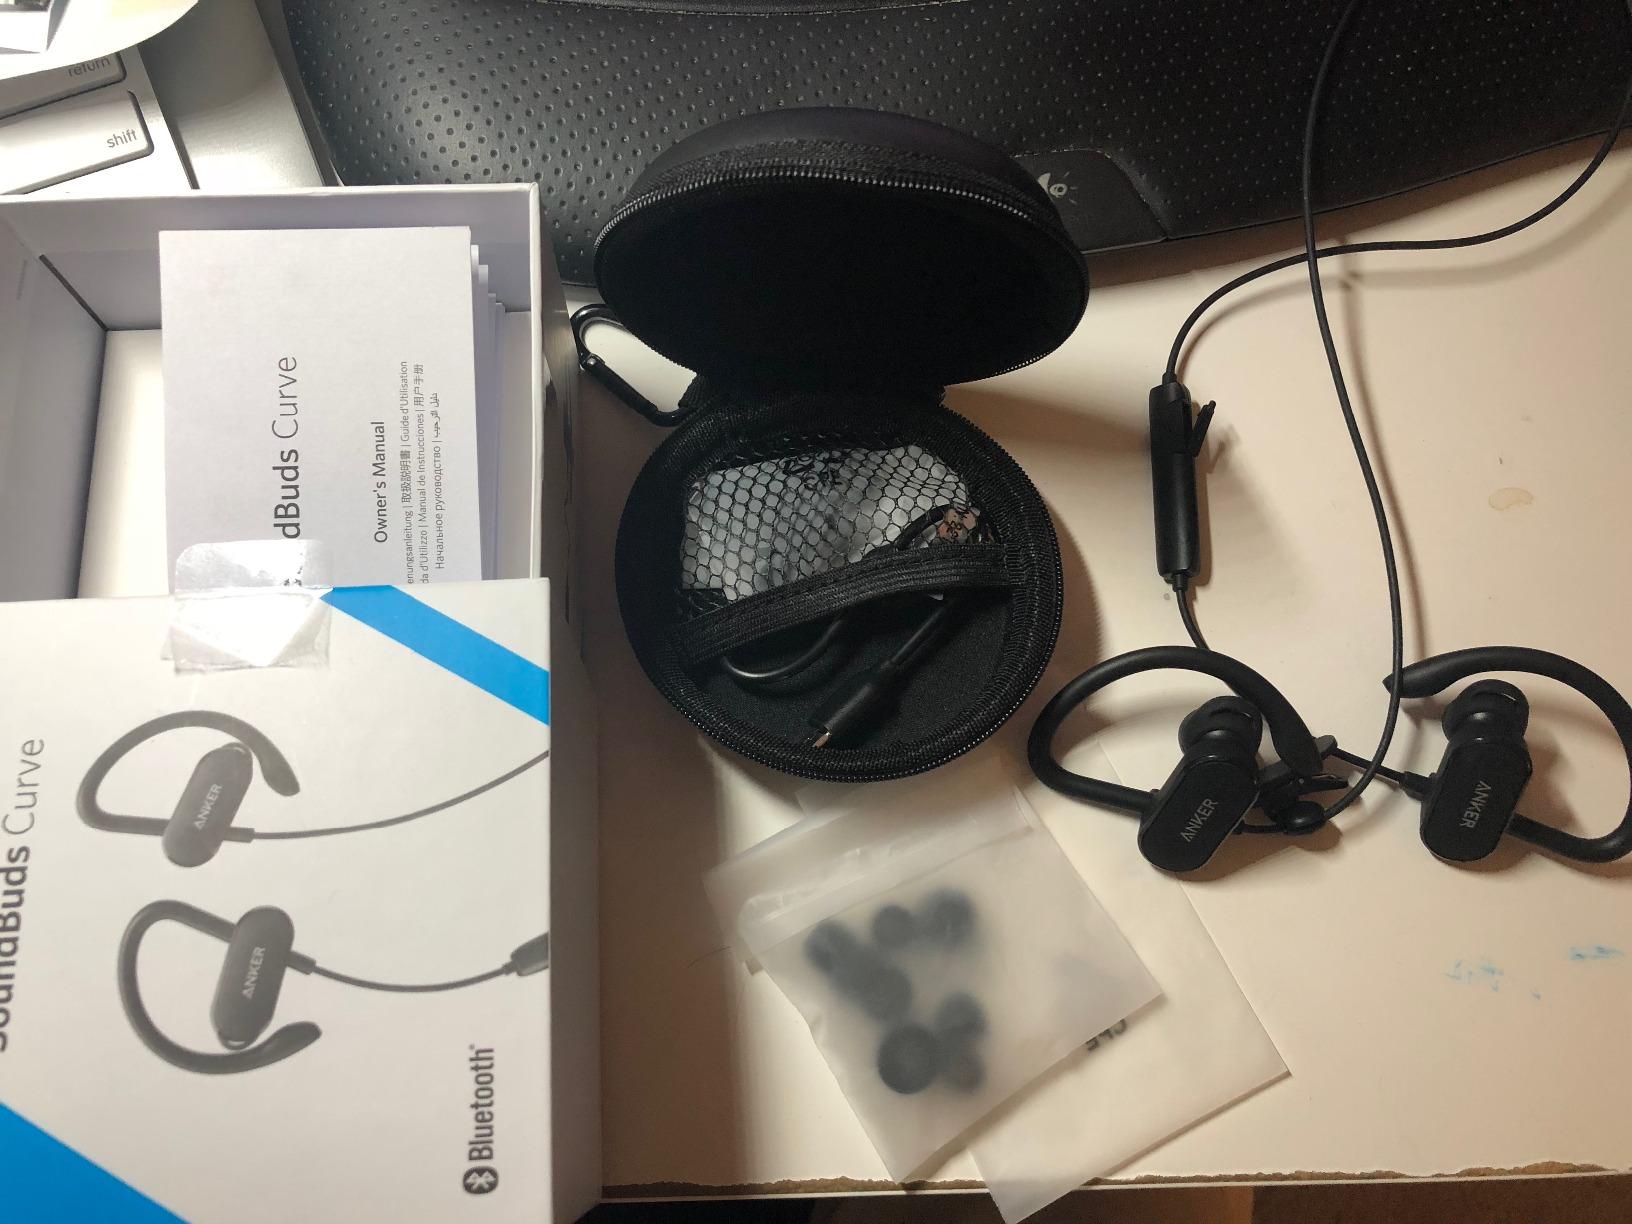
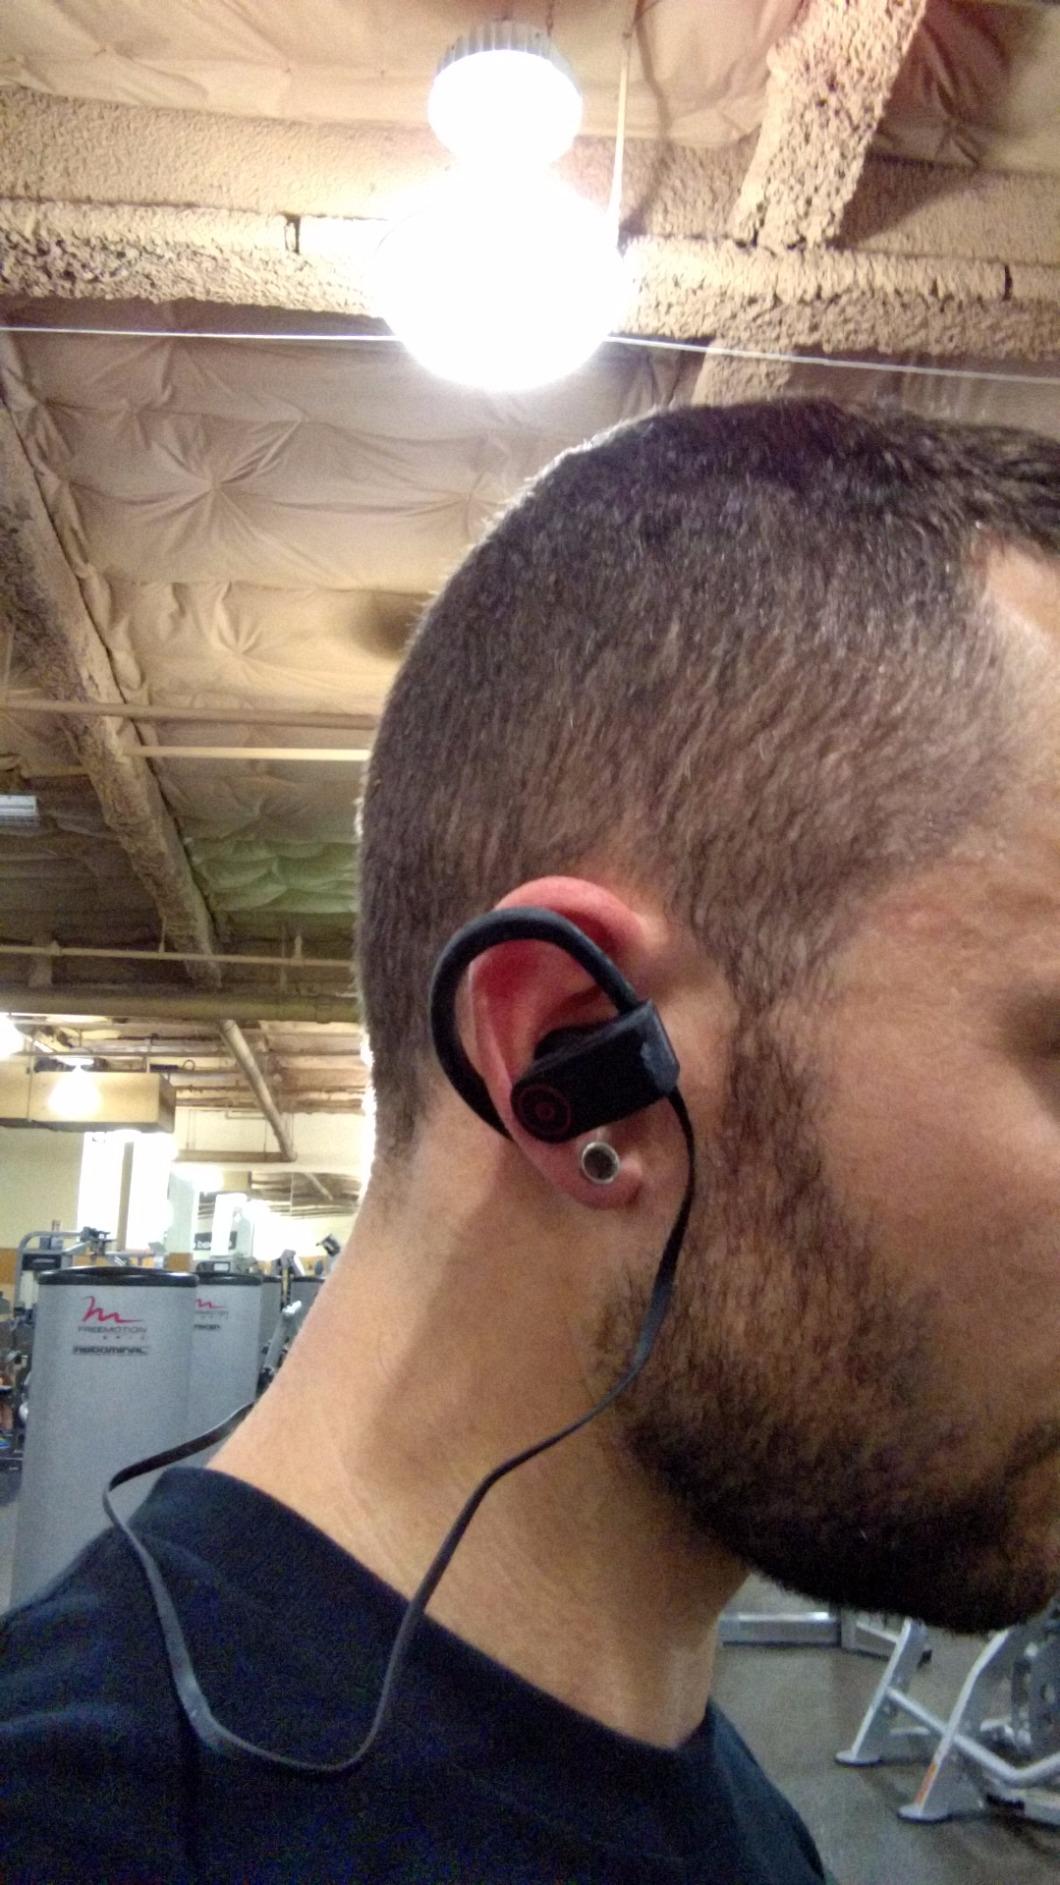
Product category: headphones
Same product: no